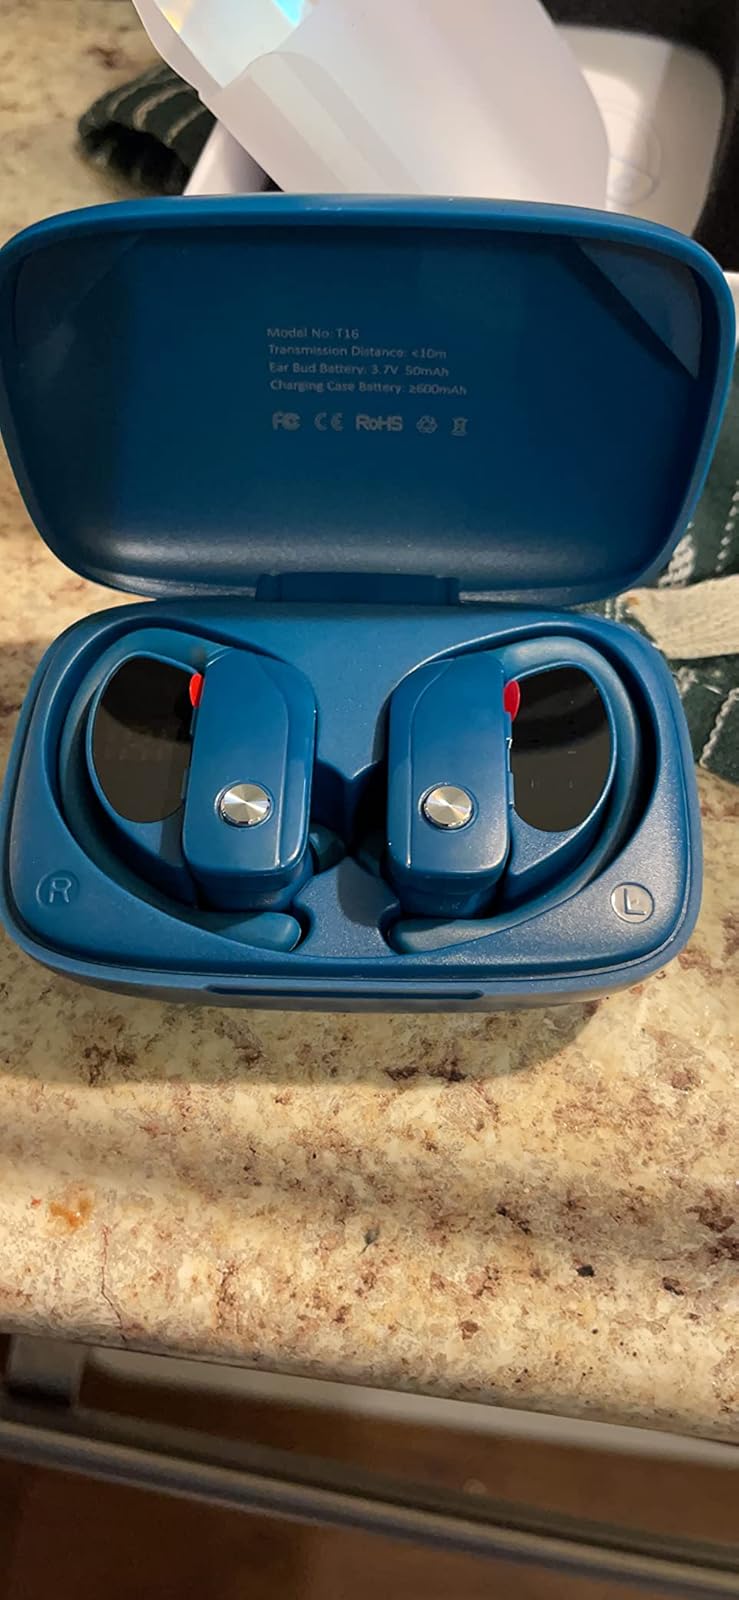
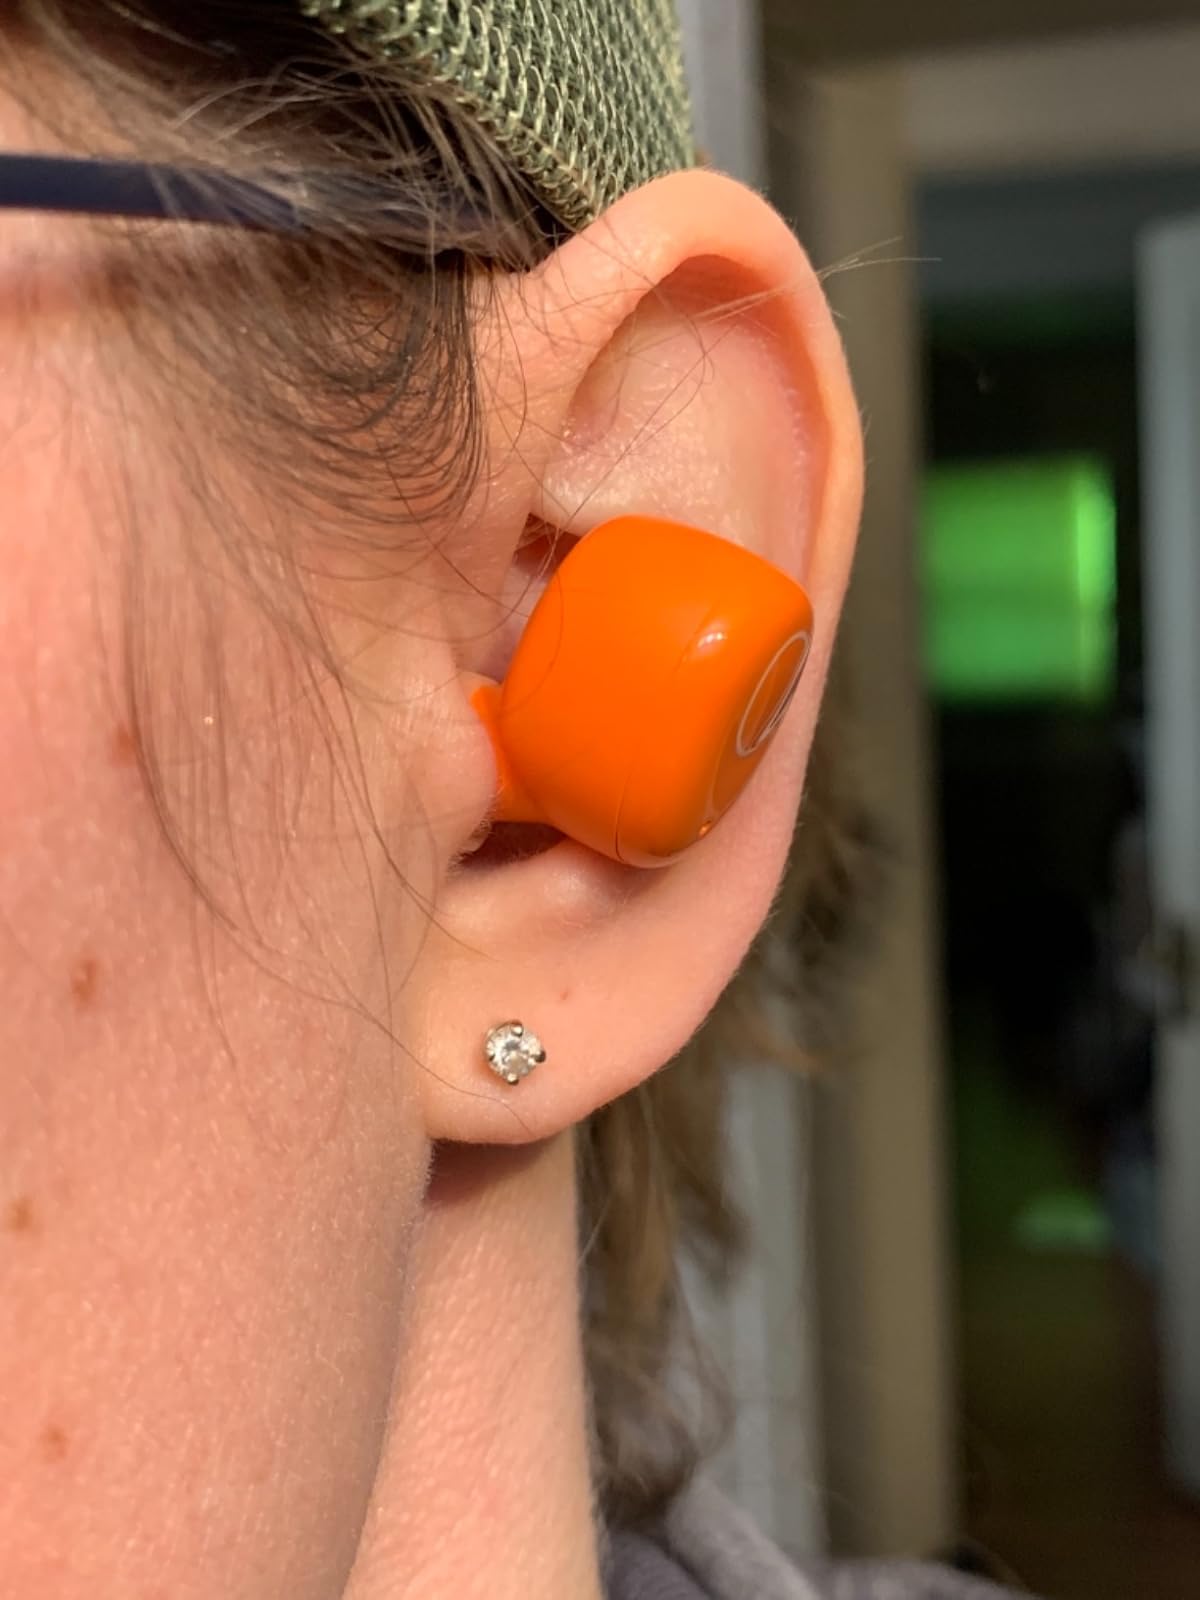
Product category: earbuds
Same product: no